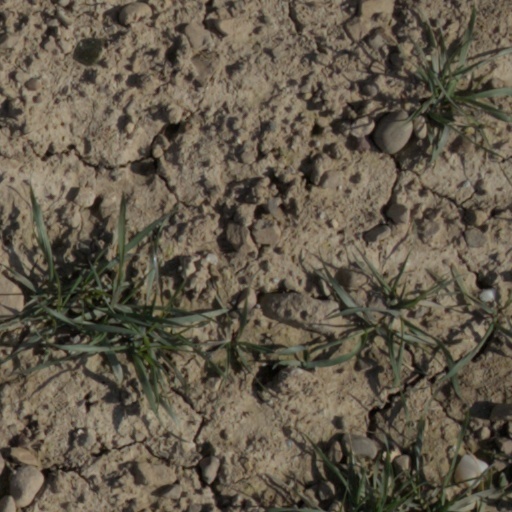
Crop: wheat